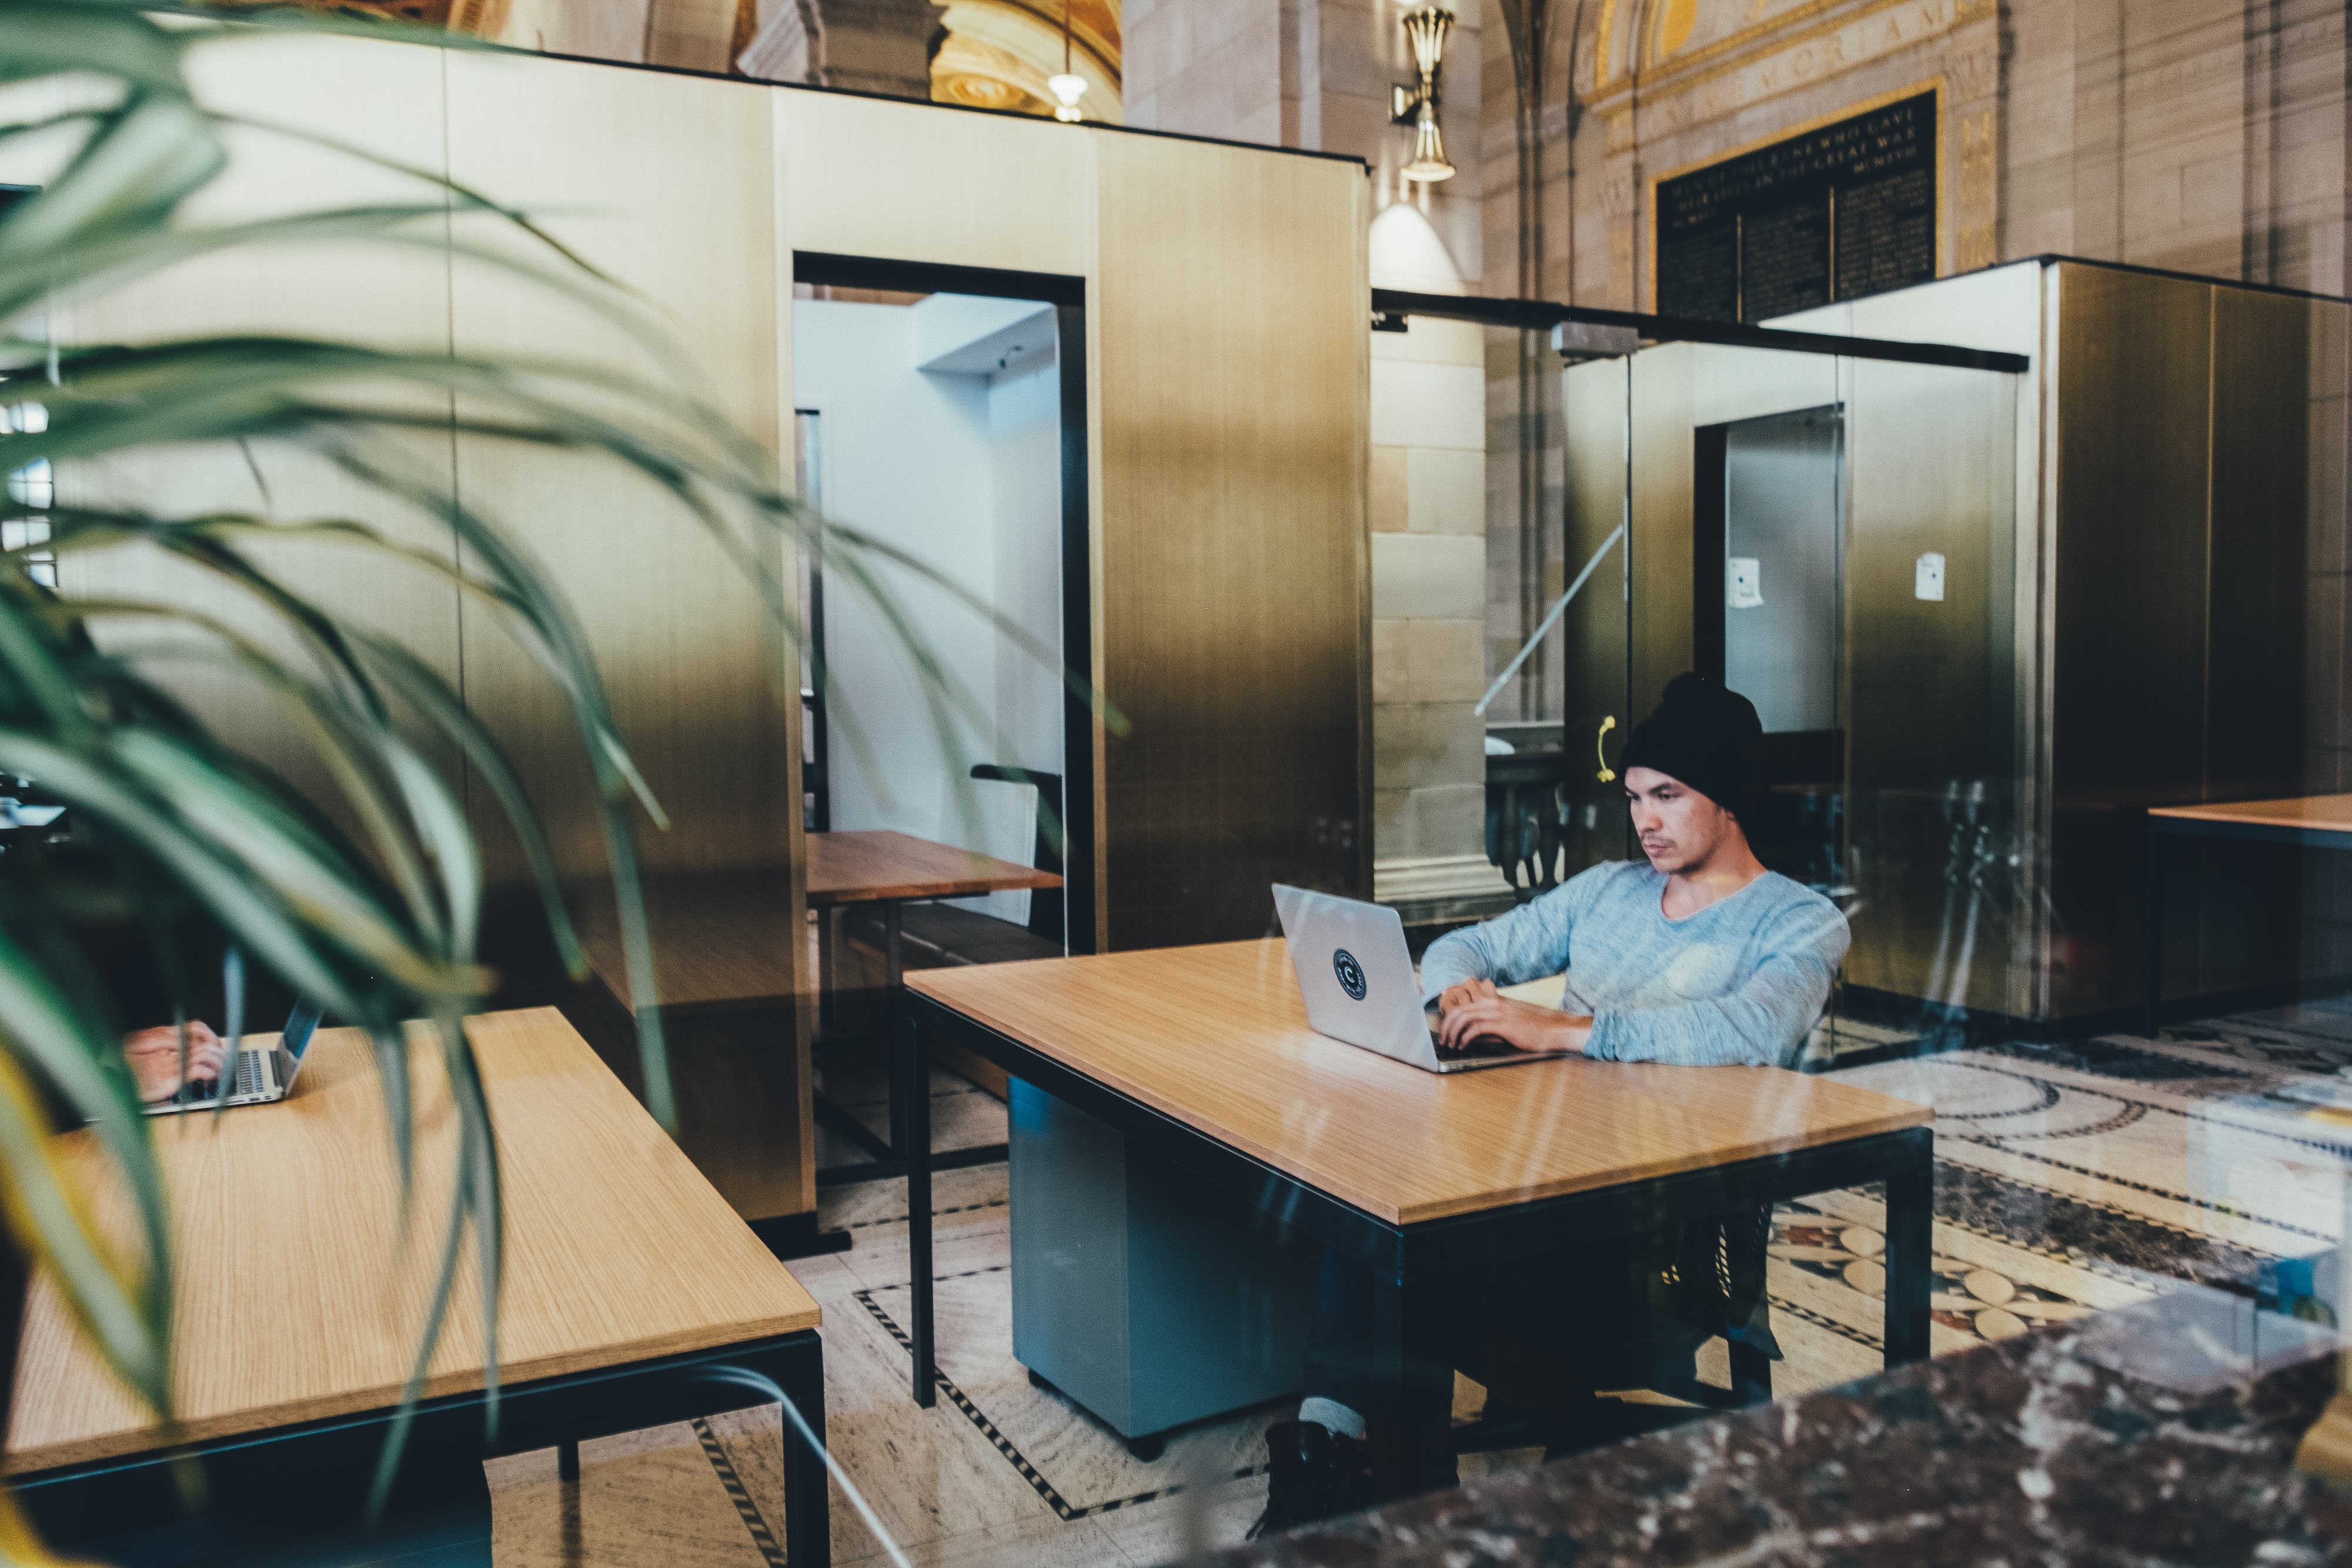
laptop, computer, work, man, home, workspace, office, room, interior design, design